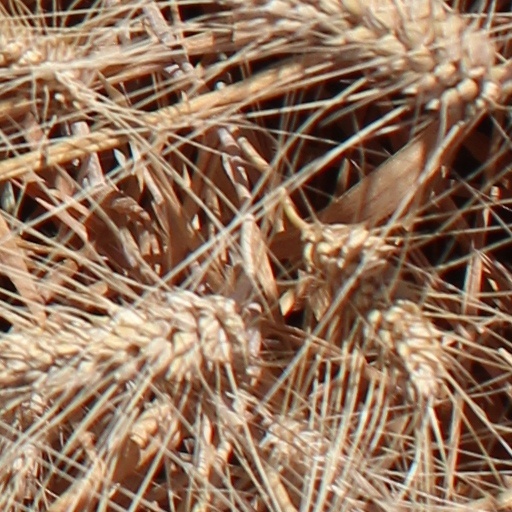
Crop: wheat